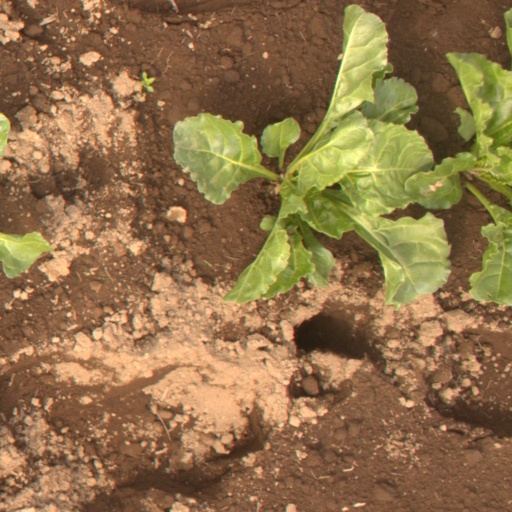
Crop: sugar beet